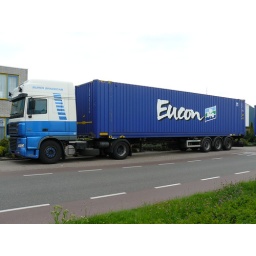
Daf XF 95.430 werd gespot door een kameraad van mij in het zuiden van het land EUCON container